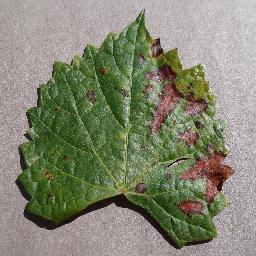
Label: Grape___Esca_(Black_Measles)